Priestley Riots

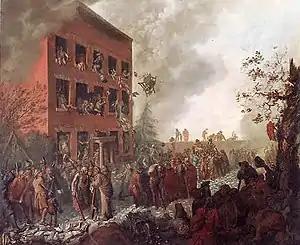
Burning three-story house, surrounded by a mob. People are throwing things out of the windows and belongings are scattered on the street.

The Priestley Riots (also known as the Birmingham Riots of 1791) took place from 14 July to 17 July 1791 in Birmingham, Warwickshire, England; the rioters' main targets were religious dissenters, most notably the politically and theologically controversial Joseph Priestley. Both local and national issues stirred the passions of the rioters, from disagreements over public library book purchases, to controversies over Dissenters' attempts to gain full civil rights and their support of the French Revolution.